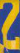
Number: 2